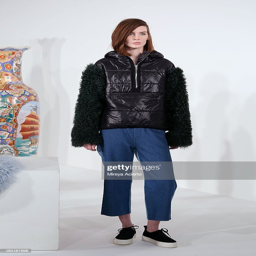
a model at the presentation during fall .